Pietralata (film)

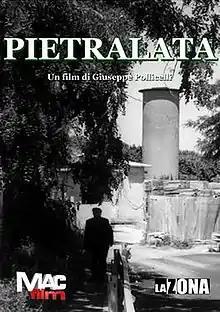

Pietralata is a 2008 Italian film directed by Gianni Leacche. The film concerns a protest against the current film industry, and it was shot in 2007 in the Pietralata, a quartiere of Rome, in the eastern part of the city.